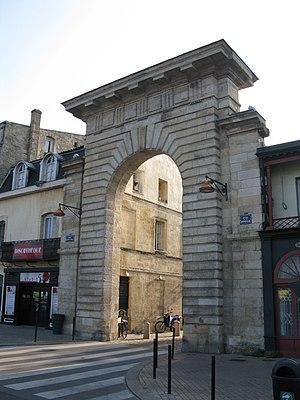
Cet article recense les monuments historiques de Bordeaux, en France.
La porte de la Monnaie est une porte de la ville de Bordeaux, sur les quais de la Monnaie, à mi distance entre pont de pierre et Pont Saint-Jean, et à quelques pas du conservatoire de musique.
Les quais de Bordeaux sont les voies aménagées en bord de la Garonne.
Monuments et lieux touristiques de Bordeaux, ville de Gironde.